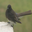
Label: bird